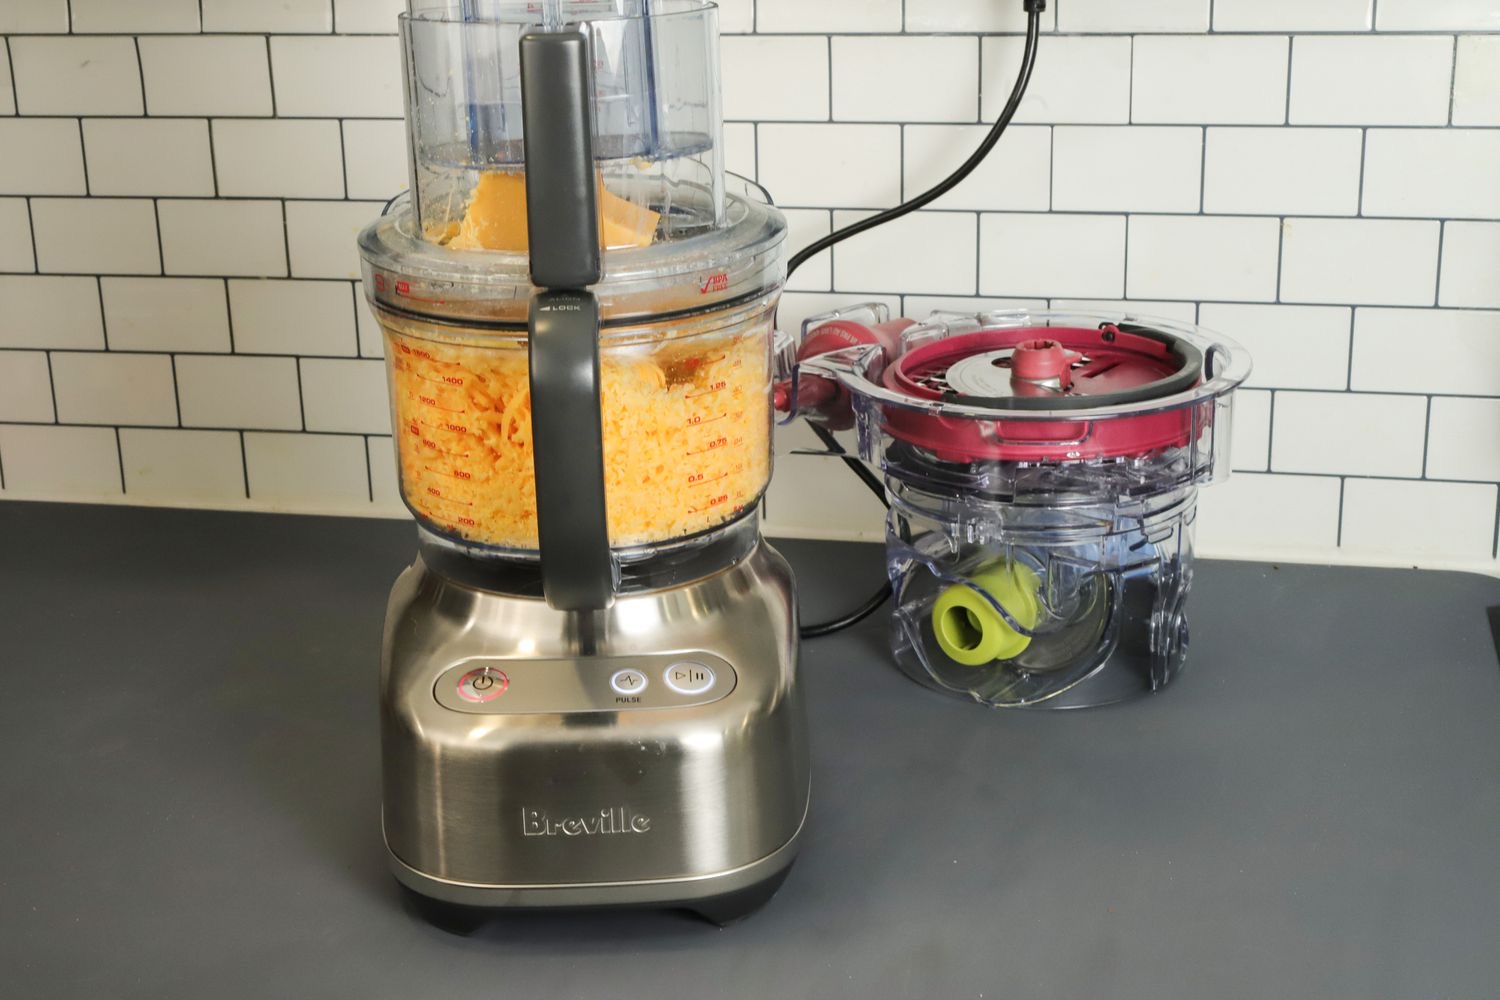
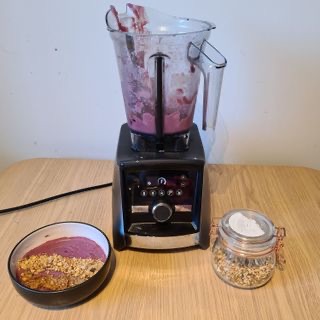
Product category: items_blender
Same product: no